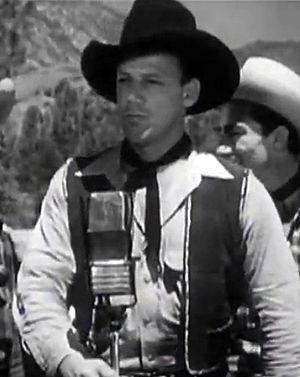
Bob Nolan, pour l'état civil Robert Clarence Nobles, né le 13 avril 1908 à Winnipeg et décédé le 16 juin 1980 à Newport Beach, était un chanteur et compositeur de musique country et un acteur canadien.